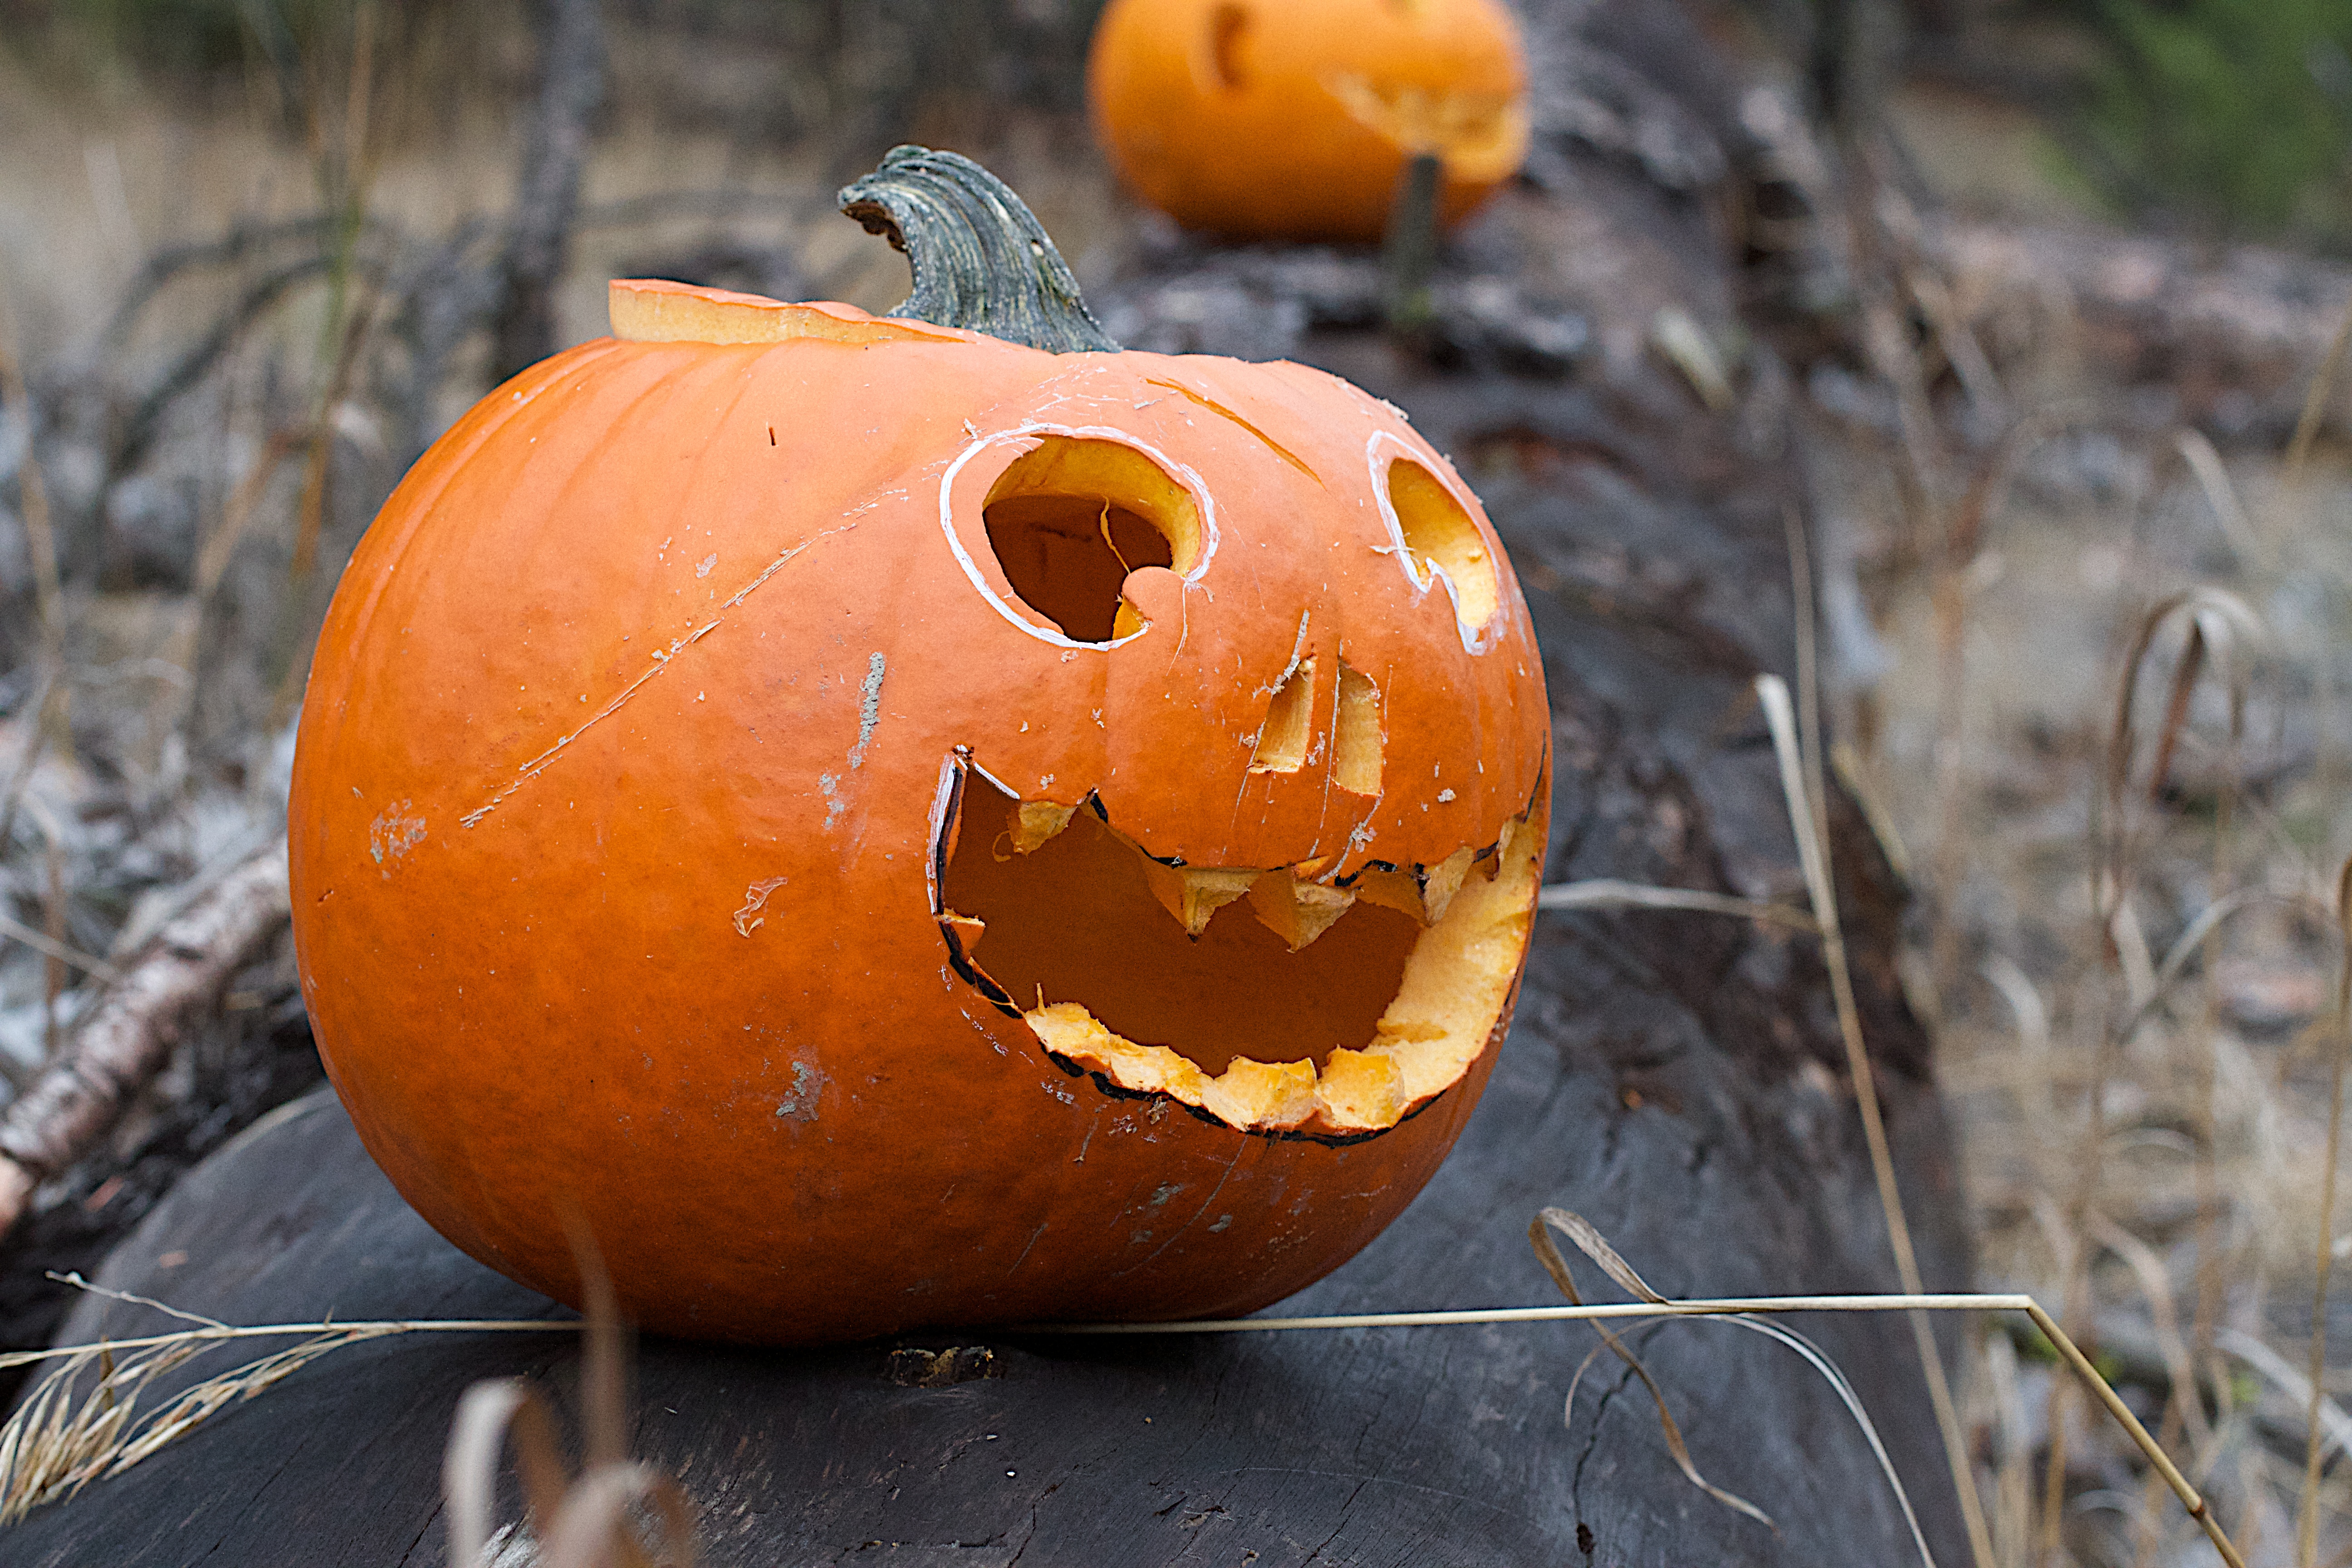
produce, autumn, pumpkin, halloween, season, jack o lantern, calabaza, carving, cucurbita